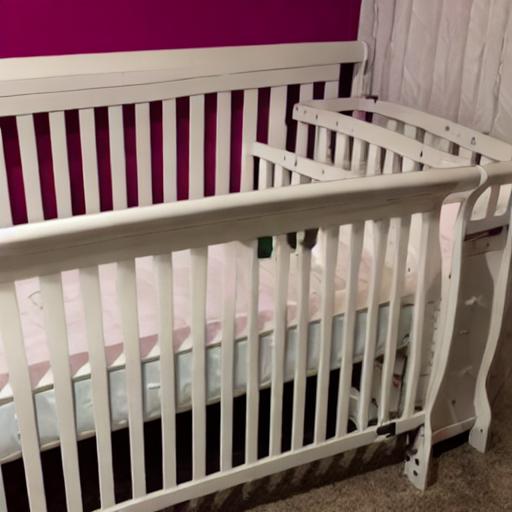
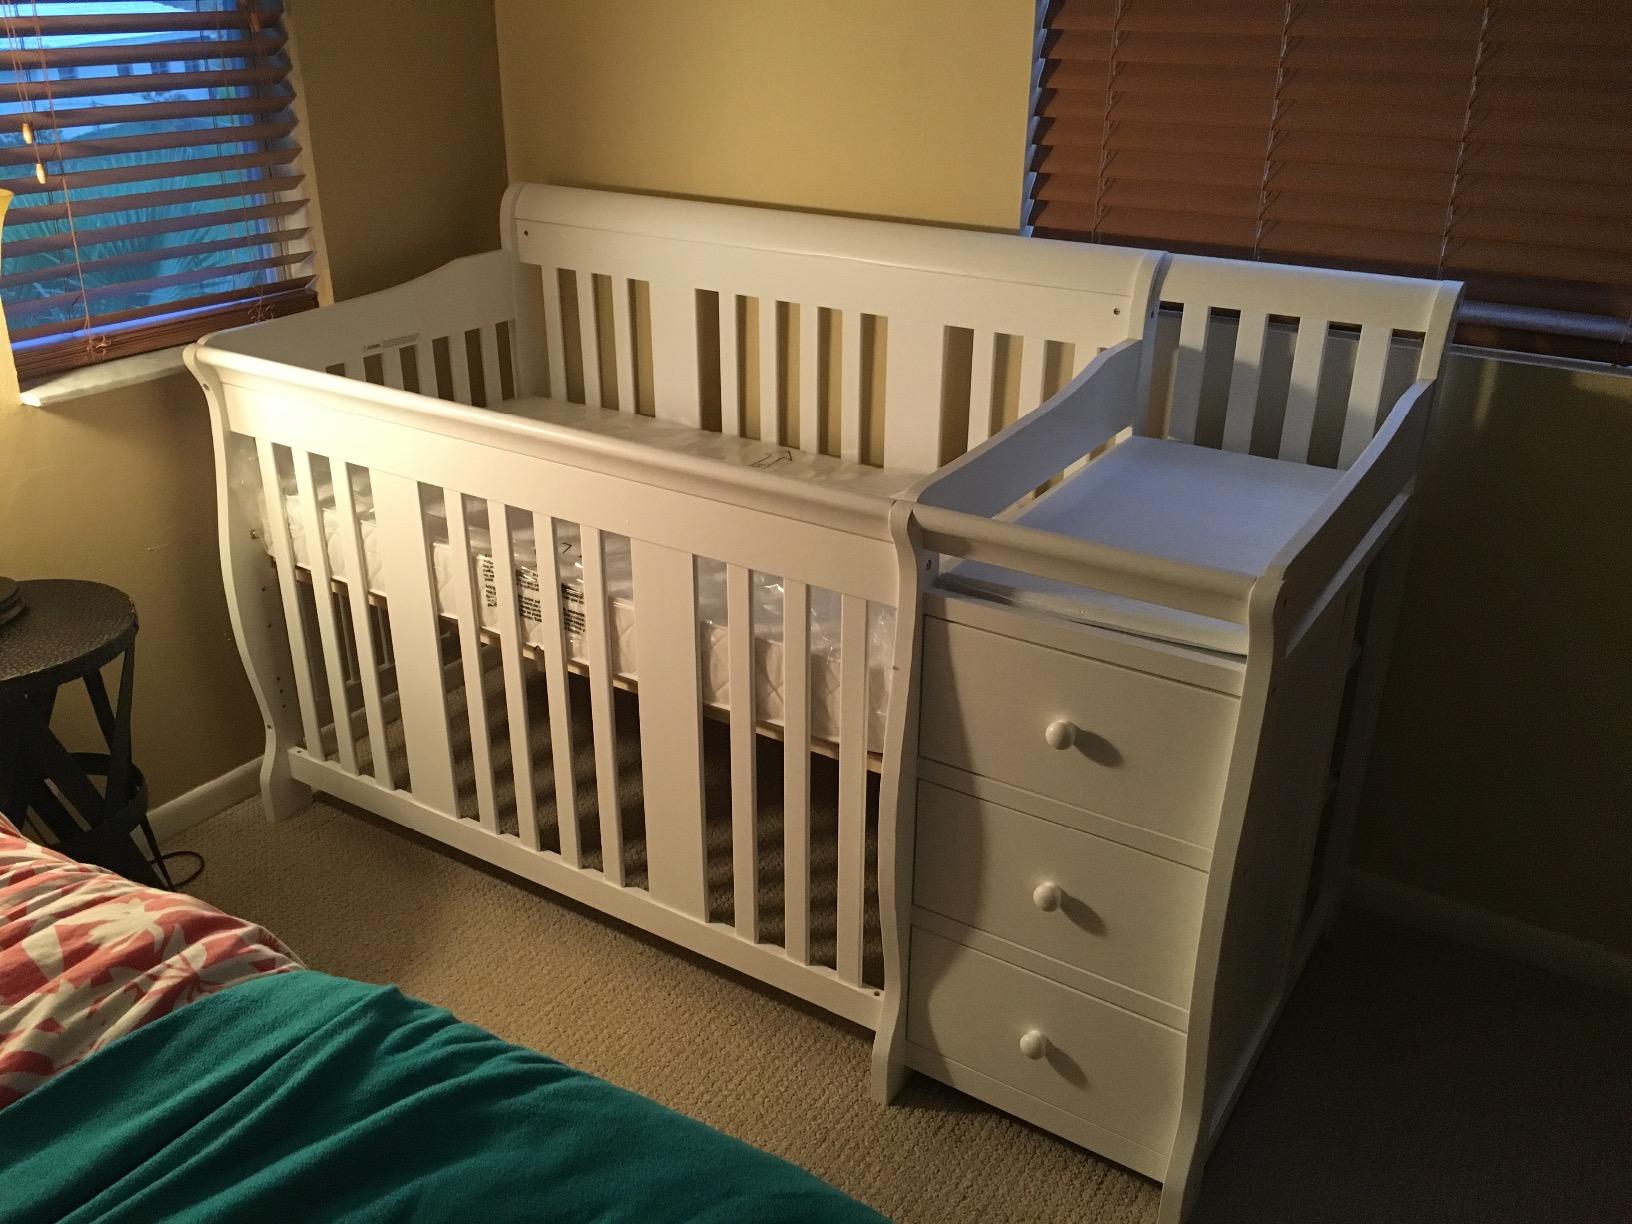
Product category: products_crib
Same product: no